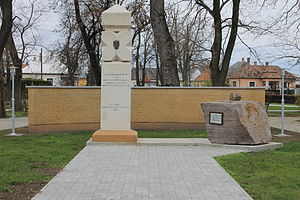
Balkány / Billedgalleri
Balkány er en landsby i Ungarn med beliggenhed i Szabolcs-Szatmár-Bereg-provinsen nær Nyíregyháza.